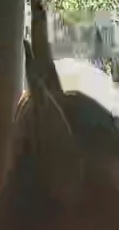
Face region: ears (position_of_ears)
Pain indicator: not_present